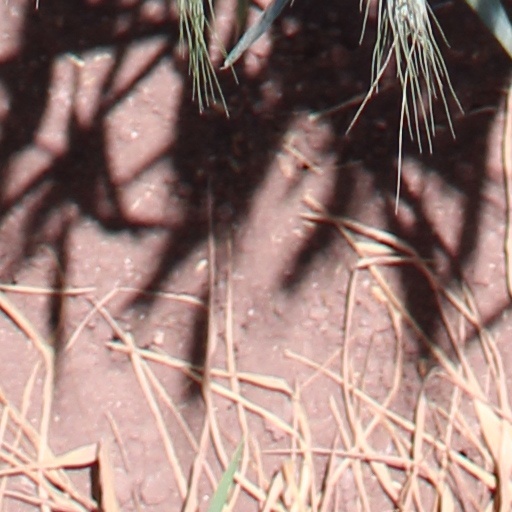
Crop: wheat